Site John McCrae

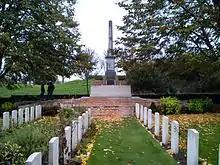
49th Infantry Division Memorial

During the First World War, the Ieperlee was part of the frontline. It linked the Ypres Salient, held by the French and English, to the Yser Front, held by the Belgian Army. Because of its location close to the frontline, the canal bank was chosen by the British as the site of an Advanced Dressing Station. During the Second Battle of Ypres in April–May 1915, a first basic medical station for British Army casualties was established in rough dugouts cut into the western bank of the canal. The original crude dugouts in the canal bank were expanded into a dressing station by 1917 and reinforced with concrete. They gradually developed into a series of rooms and a larger medical station was built up with huts to cope with larger numbers of wounded. The Advanced Dressing Station was also equipped with a railway line, narrow gauge railway lines and camps to cope with the huge number of wounded soldiers from the northern part of the Ypres Salient. The land south of the farm known by Allied soldiers as "Essex Farm" was used as a dressing station cemetery from April 1915 to August 1917. The 49th (West Riding) Infantry Division buried their dead of 1915 in Plot I. Many burials were made without definite plan.